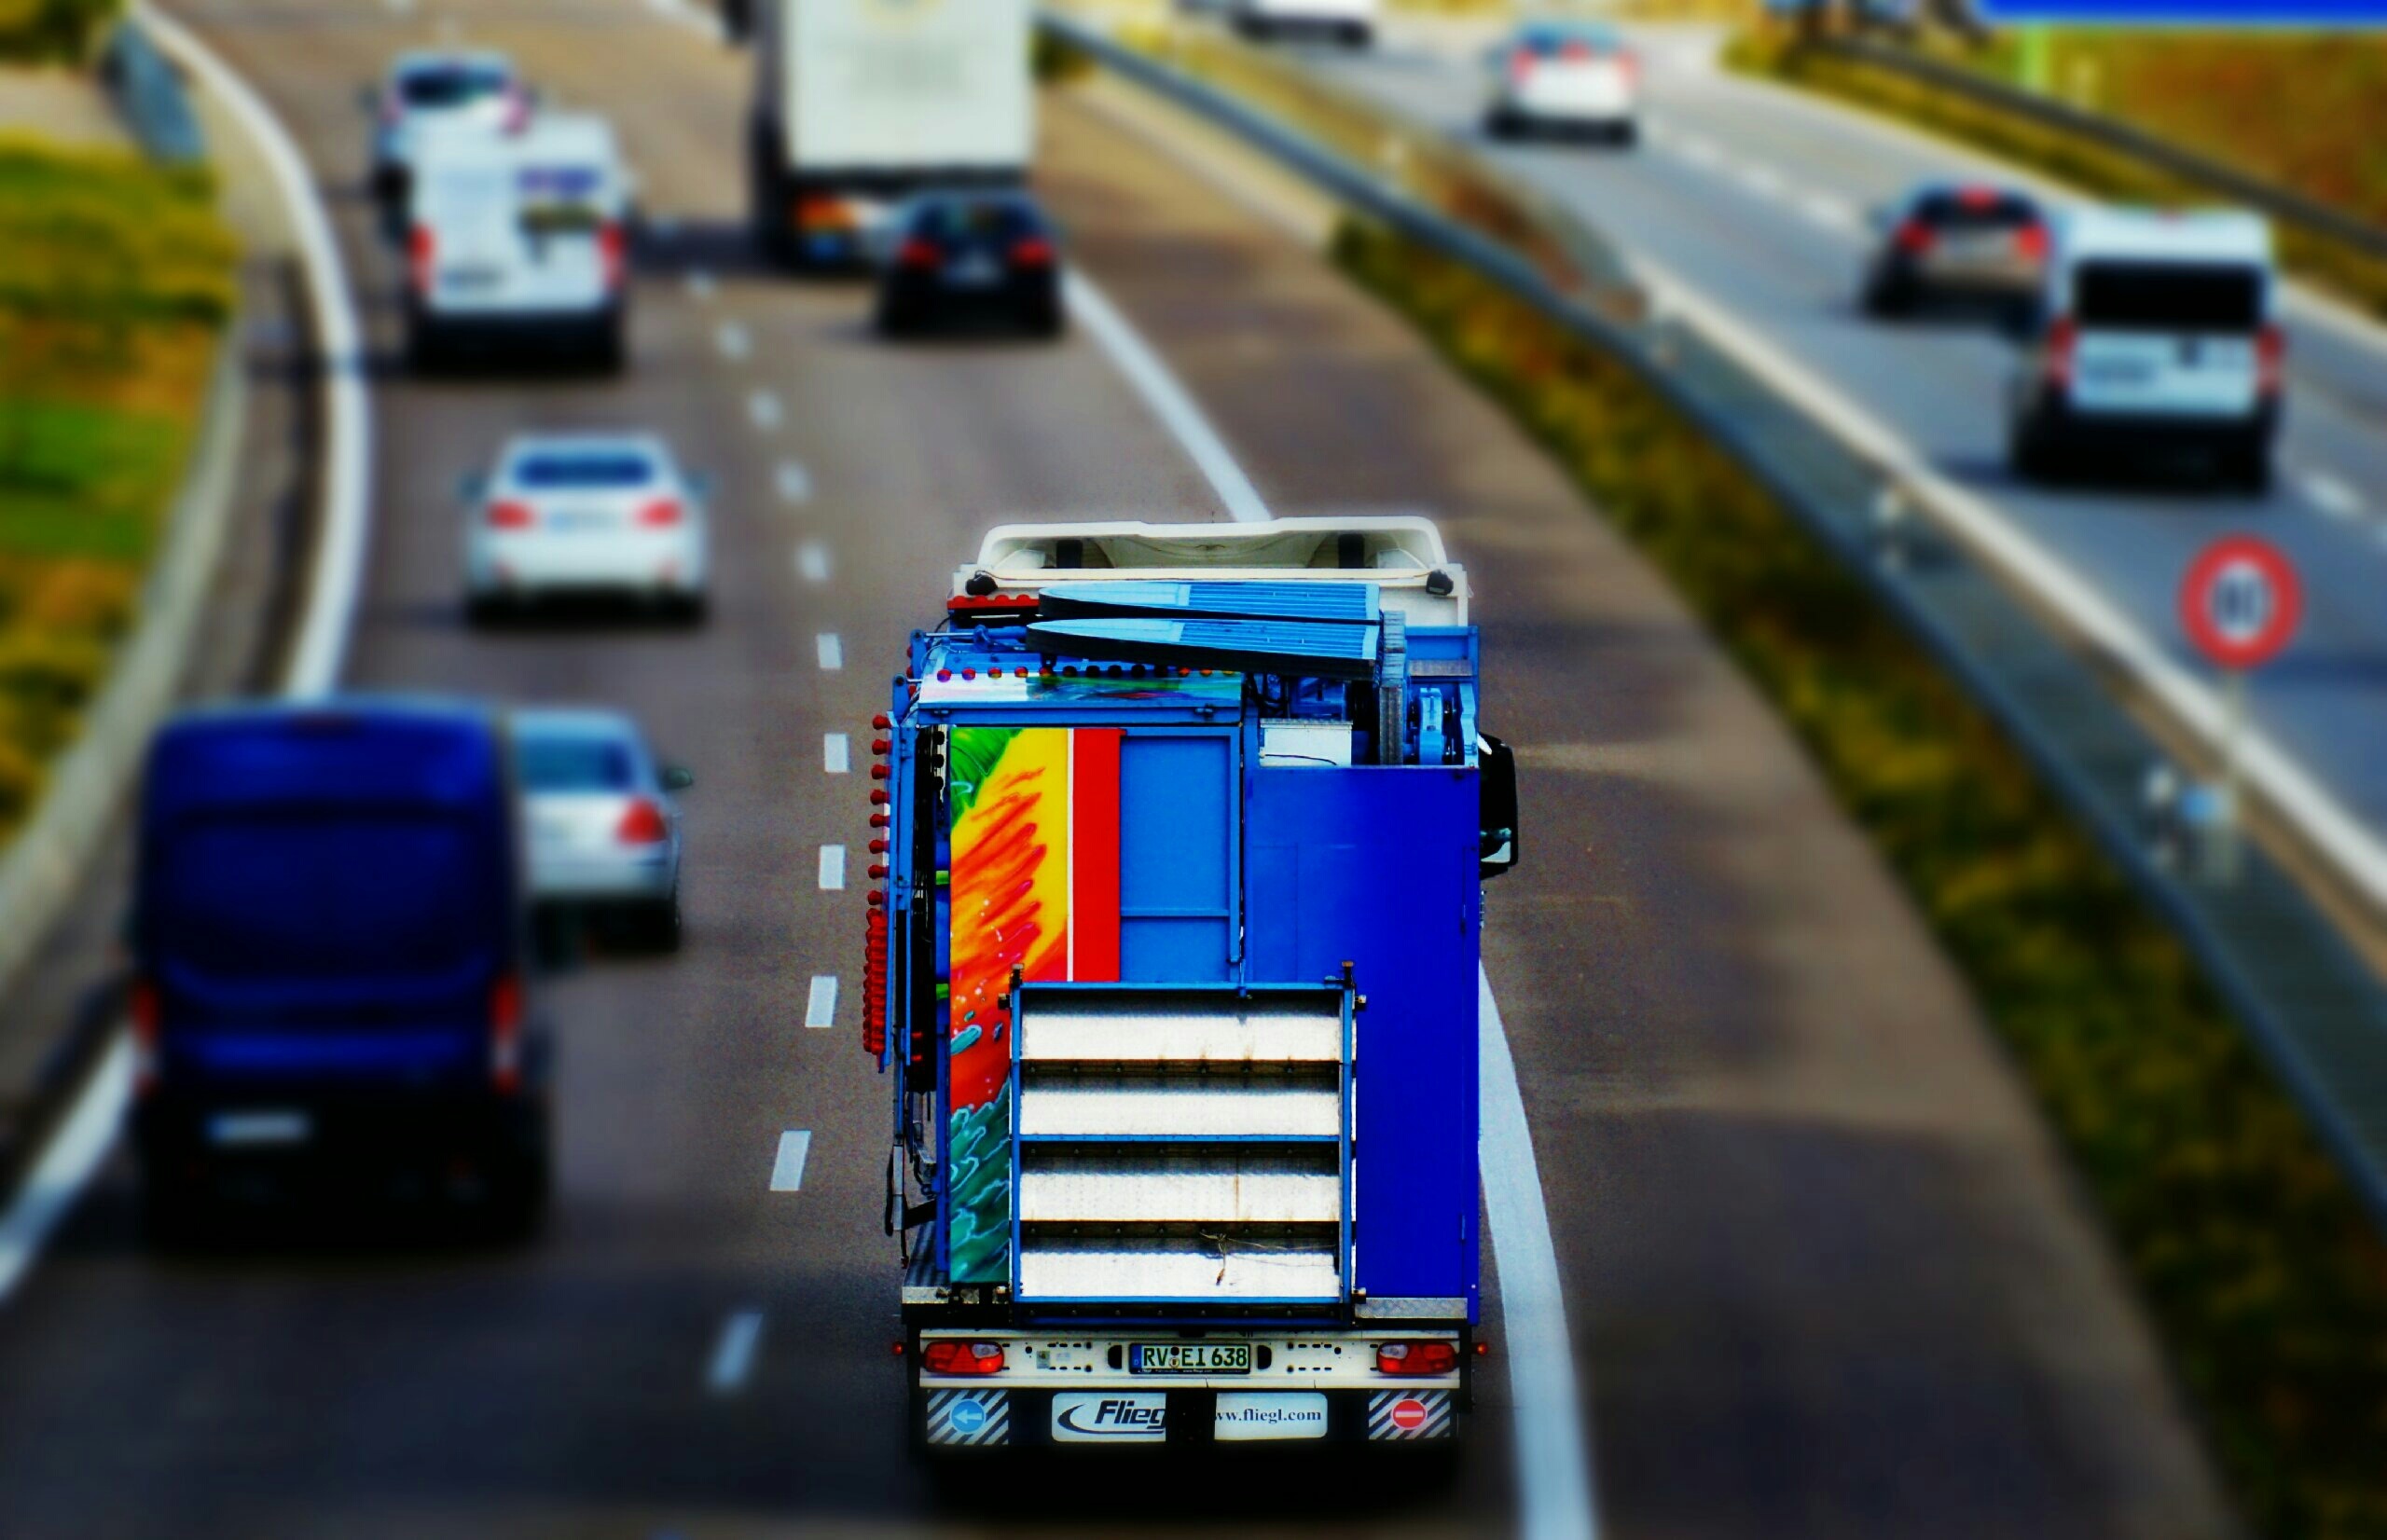
road, traffic, car, highway, transport, truck, vehicle, lane, toy, public transport, race track, tilt shift, personal computer hardware